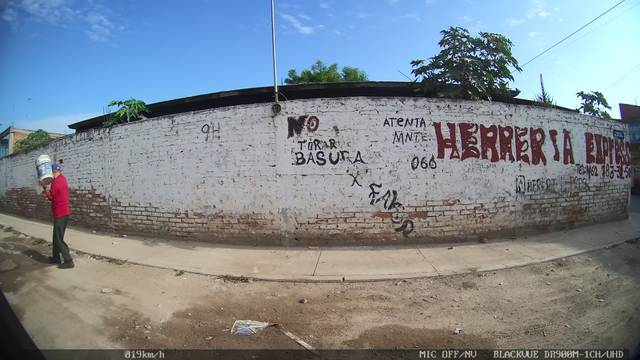
Region: Mexico
Coordinates: 20.655, -101.36